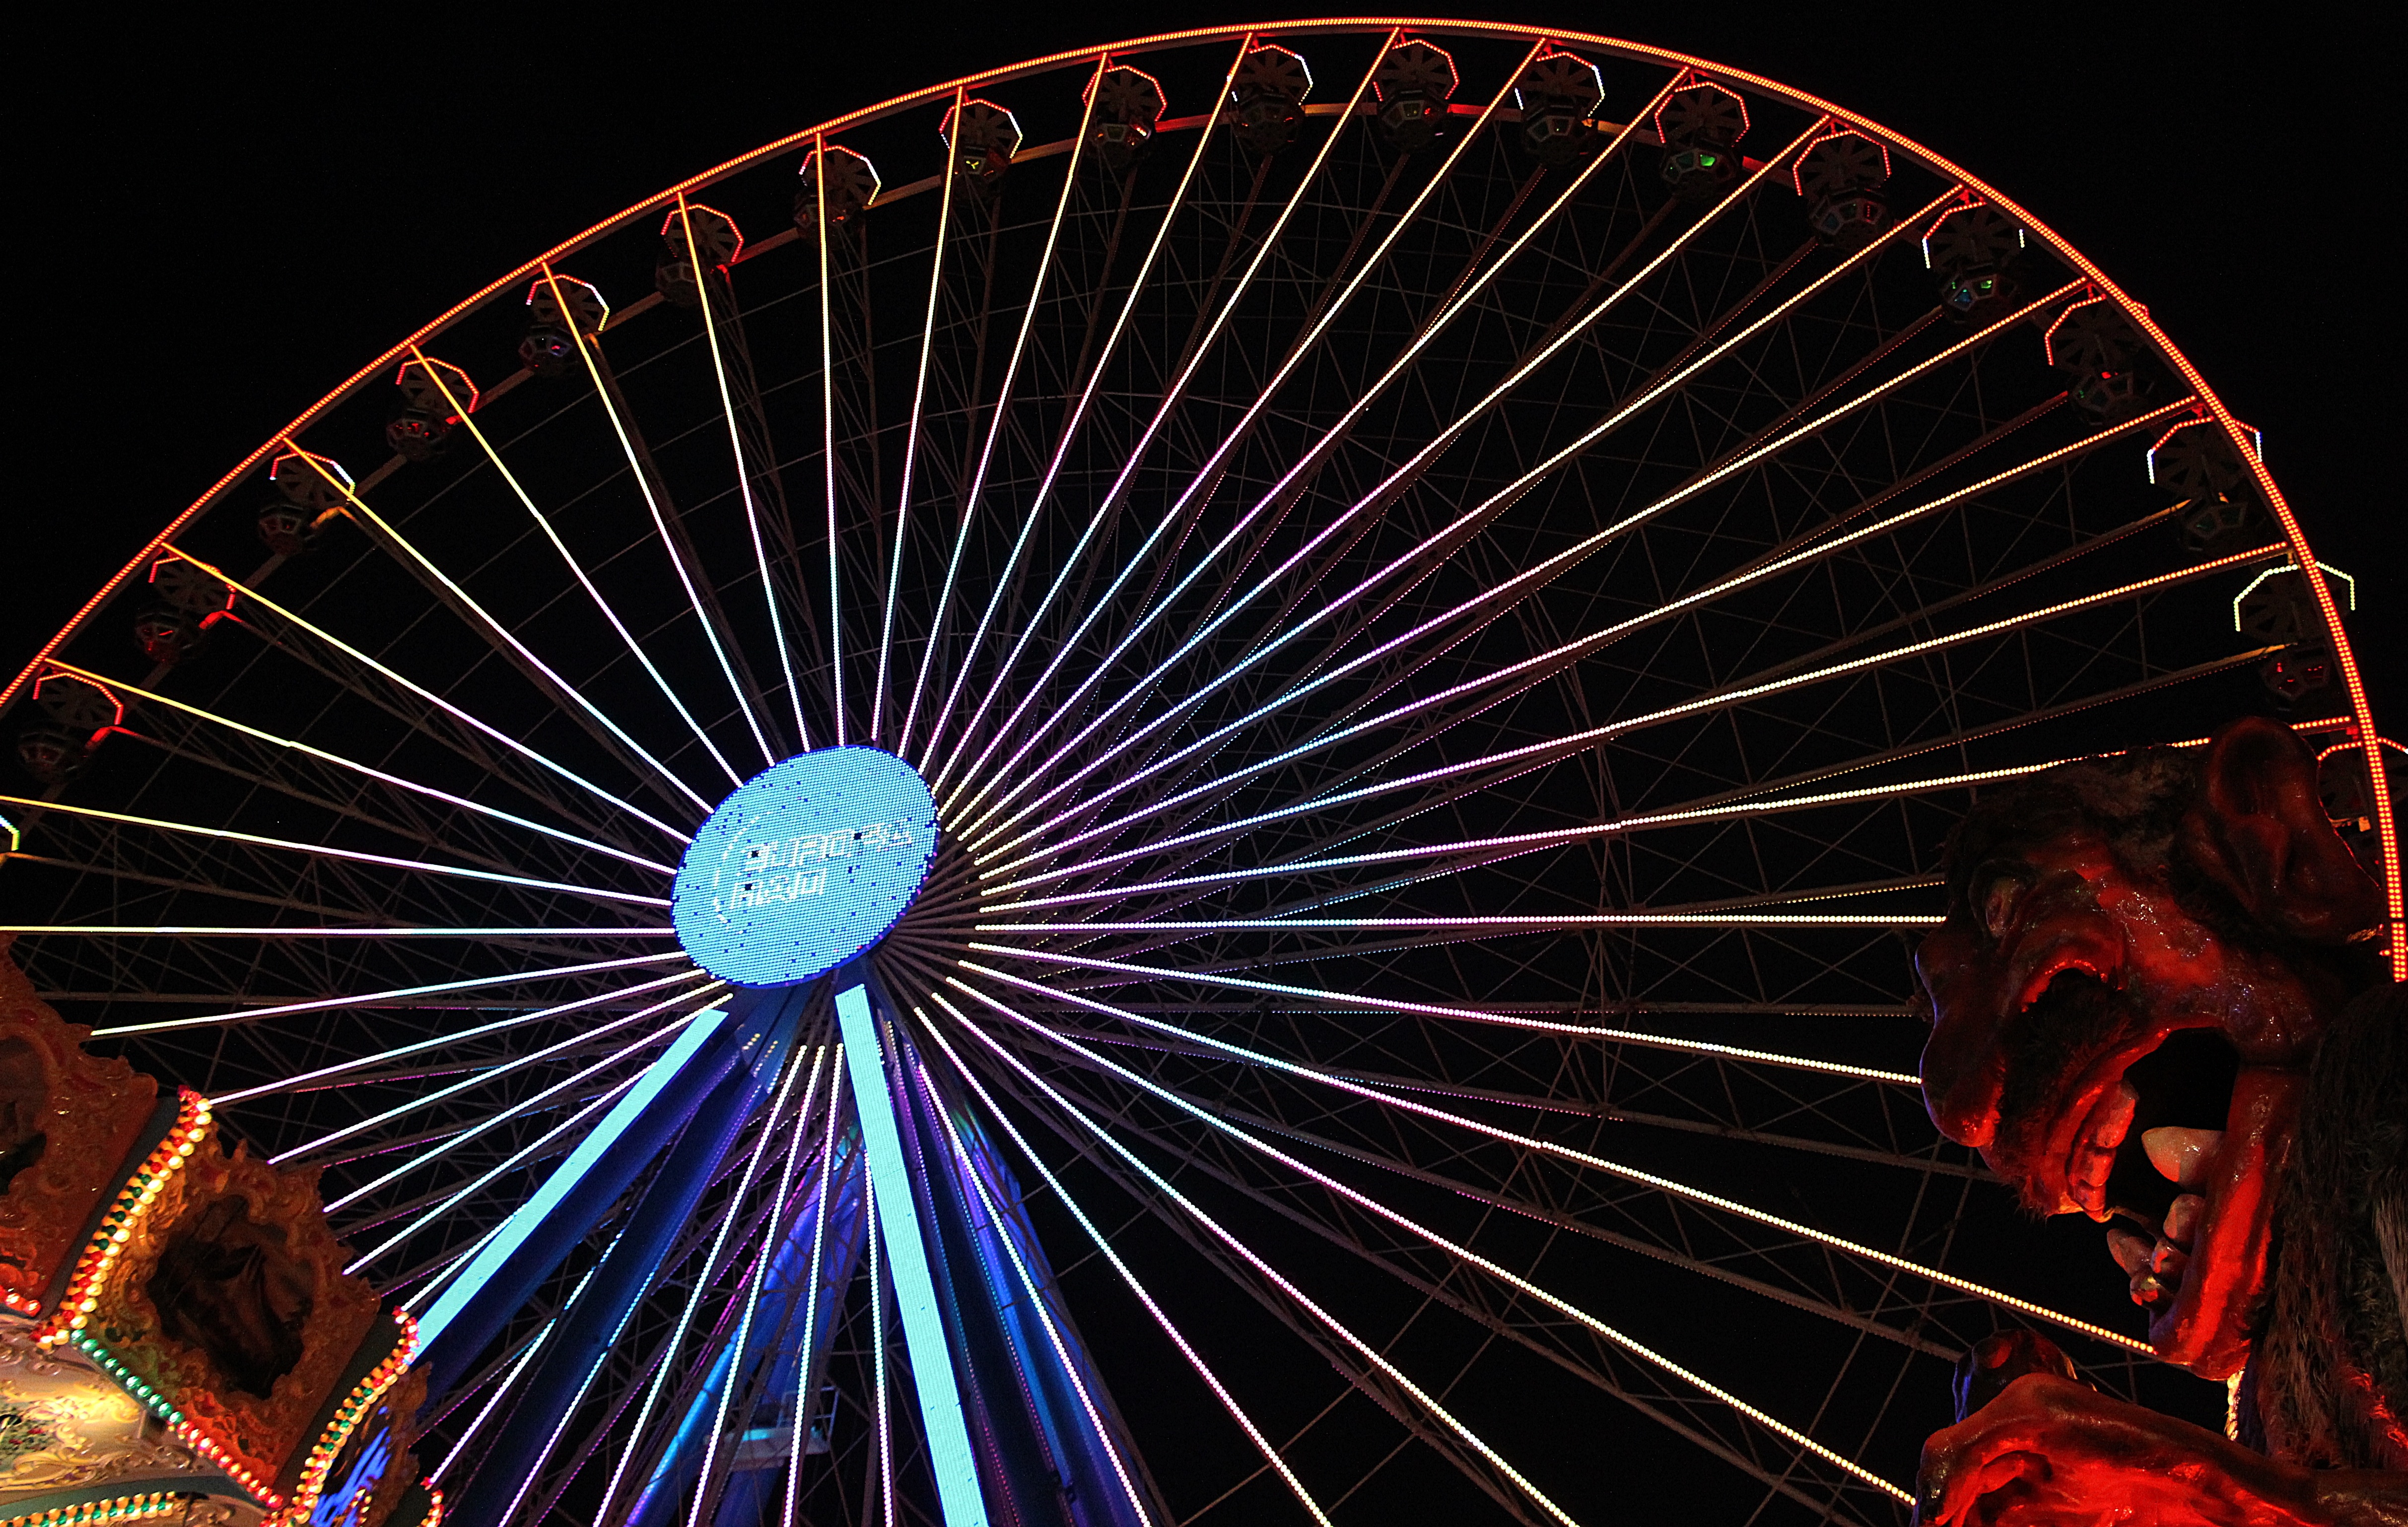
light, night, wheel, perspective, dark, recreation, evening, ferris wheel, color, romance, romantic, ride, carousel, darkness, attraction, colorful, leisure, lighting, fairground, lights, fun, illustration, symmetry, joy, tourist attraction, gondolas, fair, entertainment, pleasure, abendstimmung, folk festival, hustle and bustle, year market, carnies, outdoor recreation, geographical feature